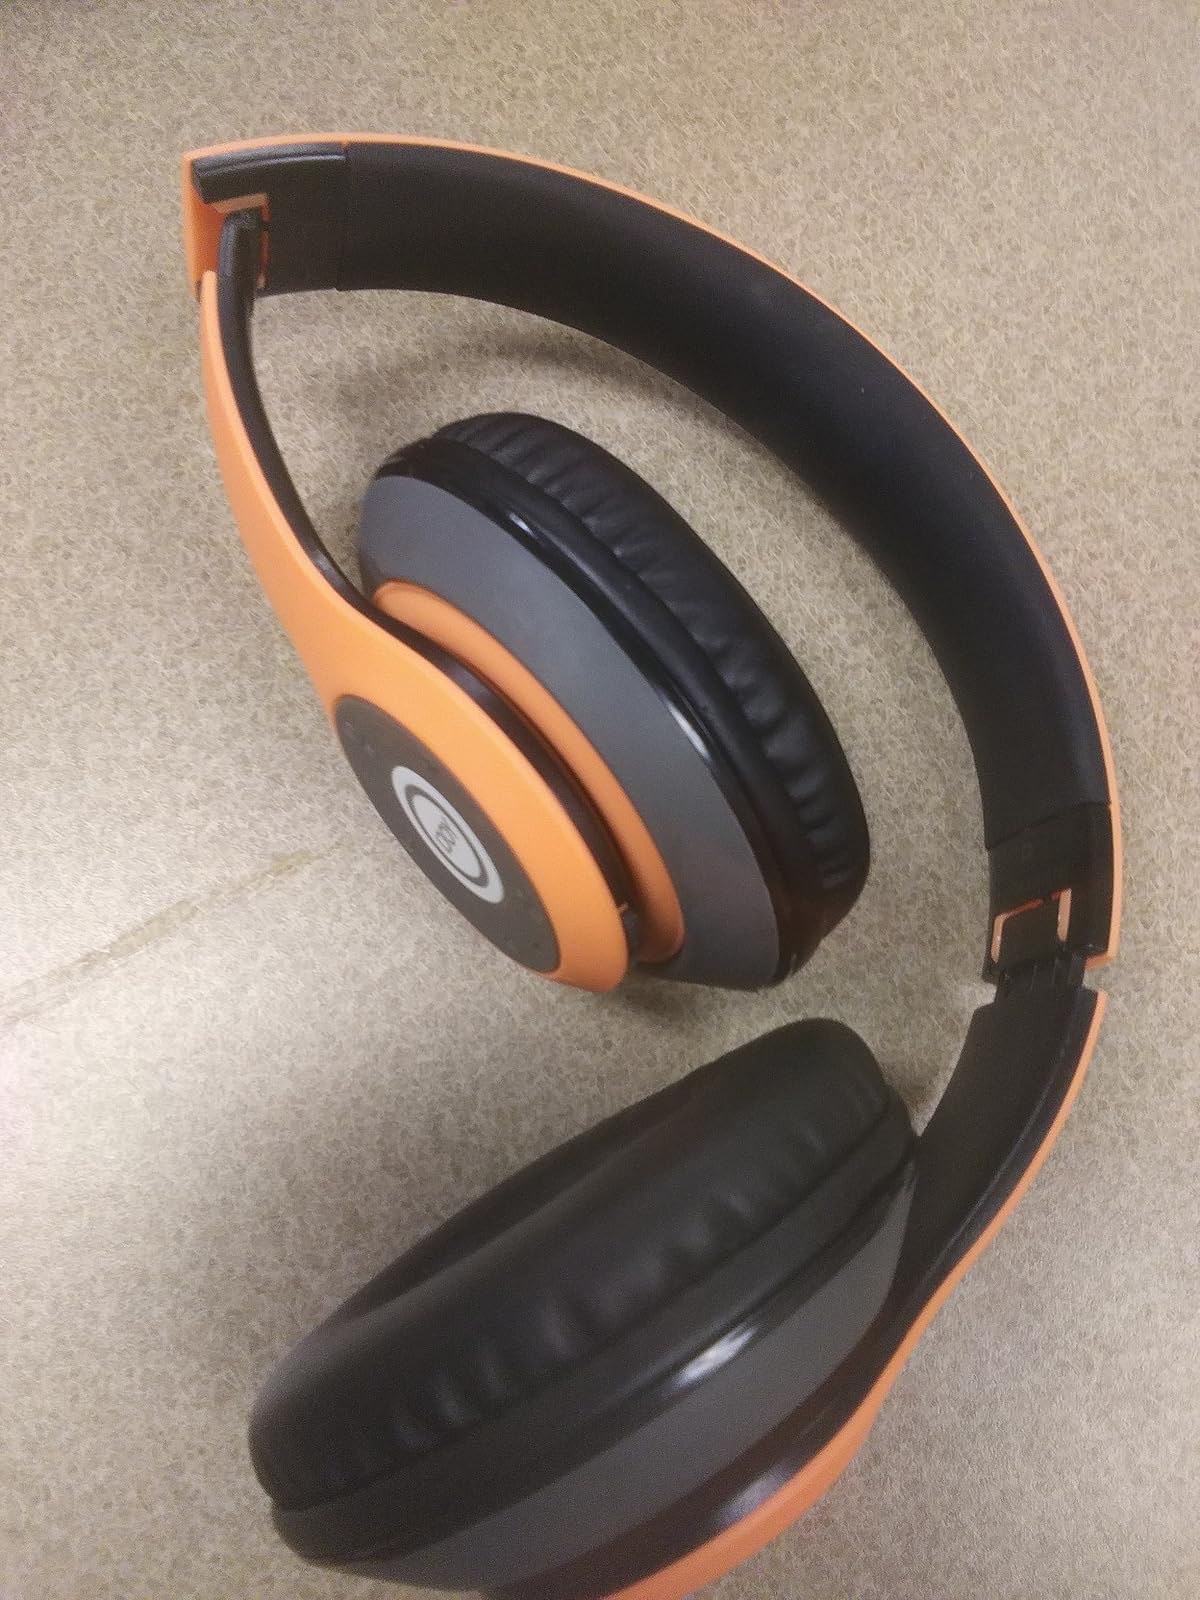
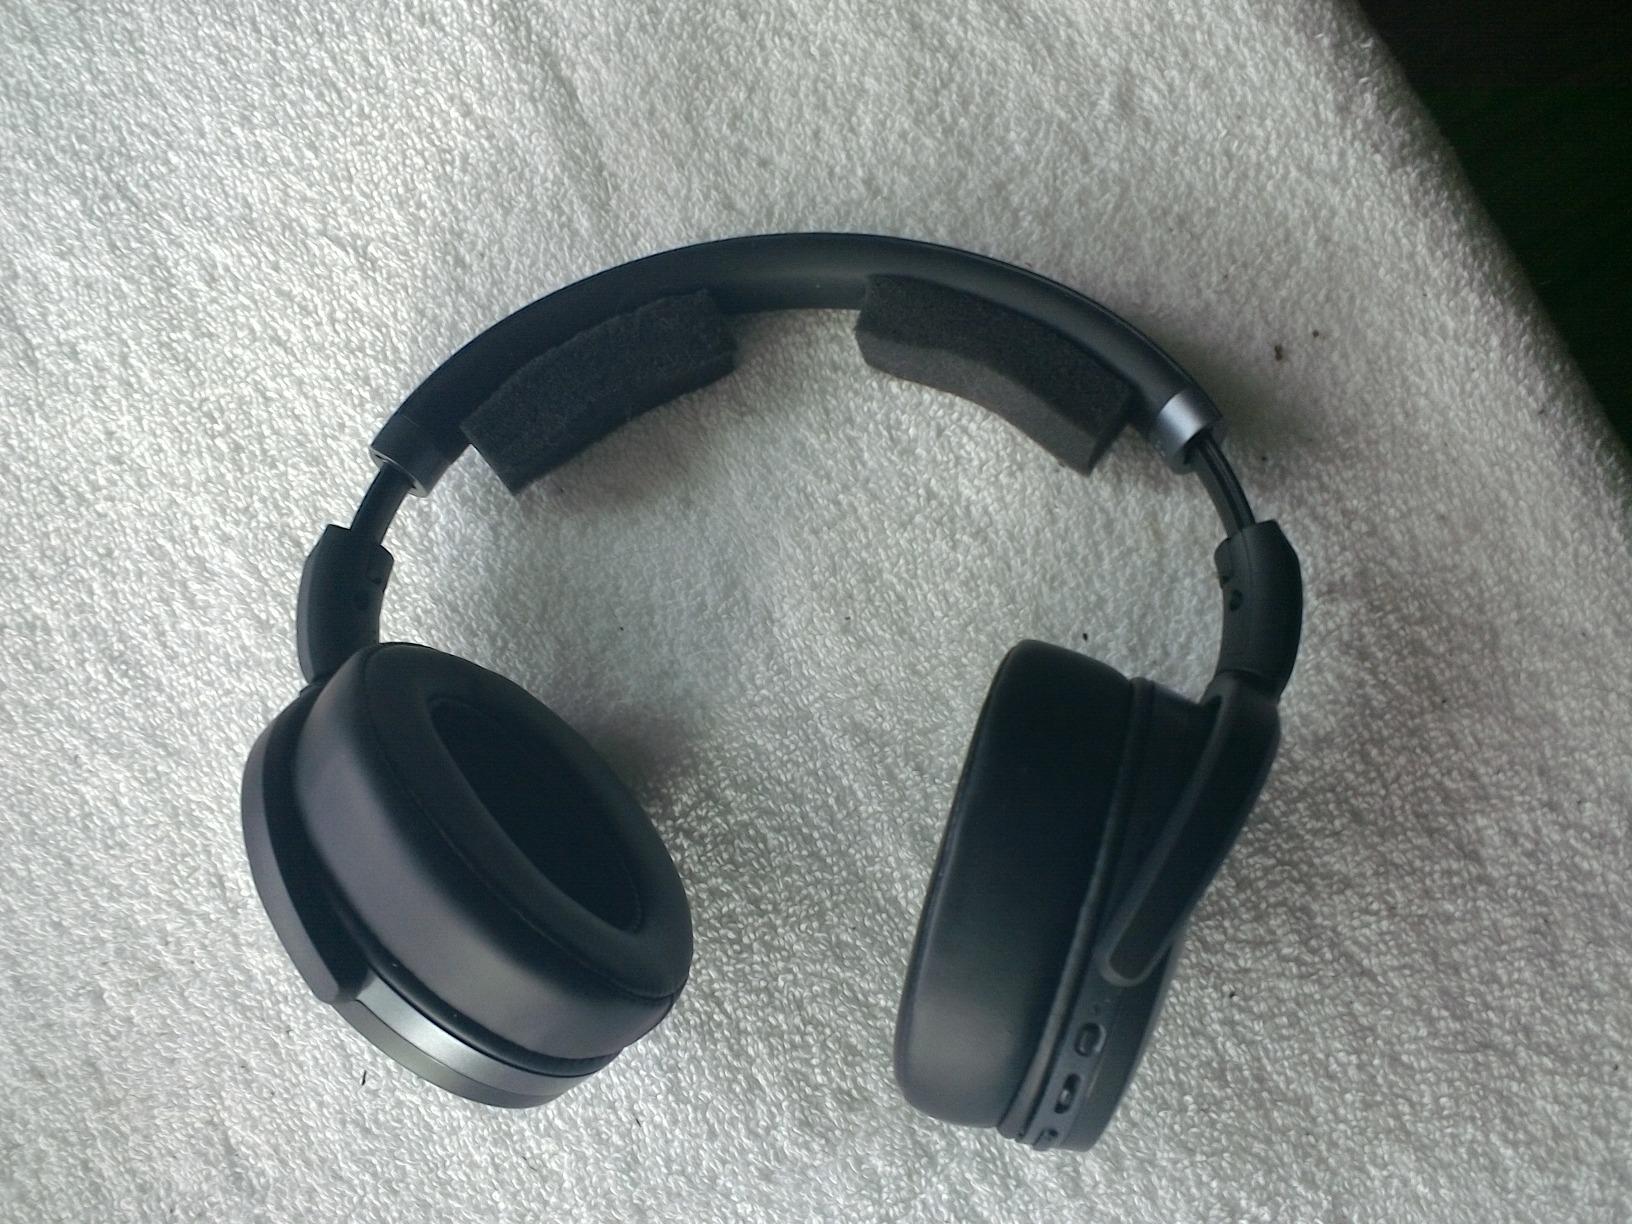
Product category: headphones
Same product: no